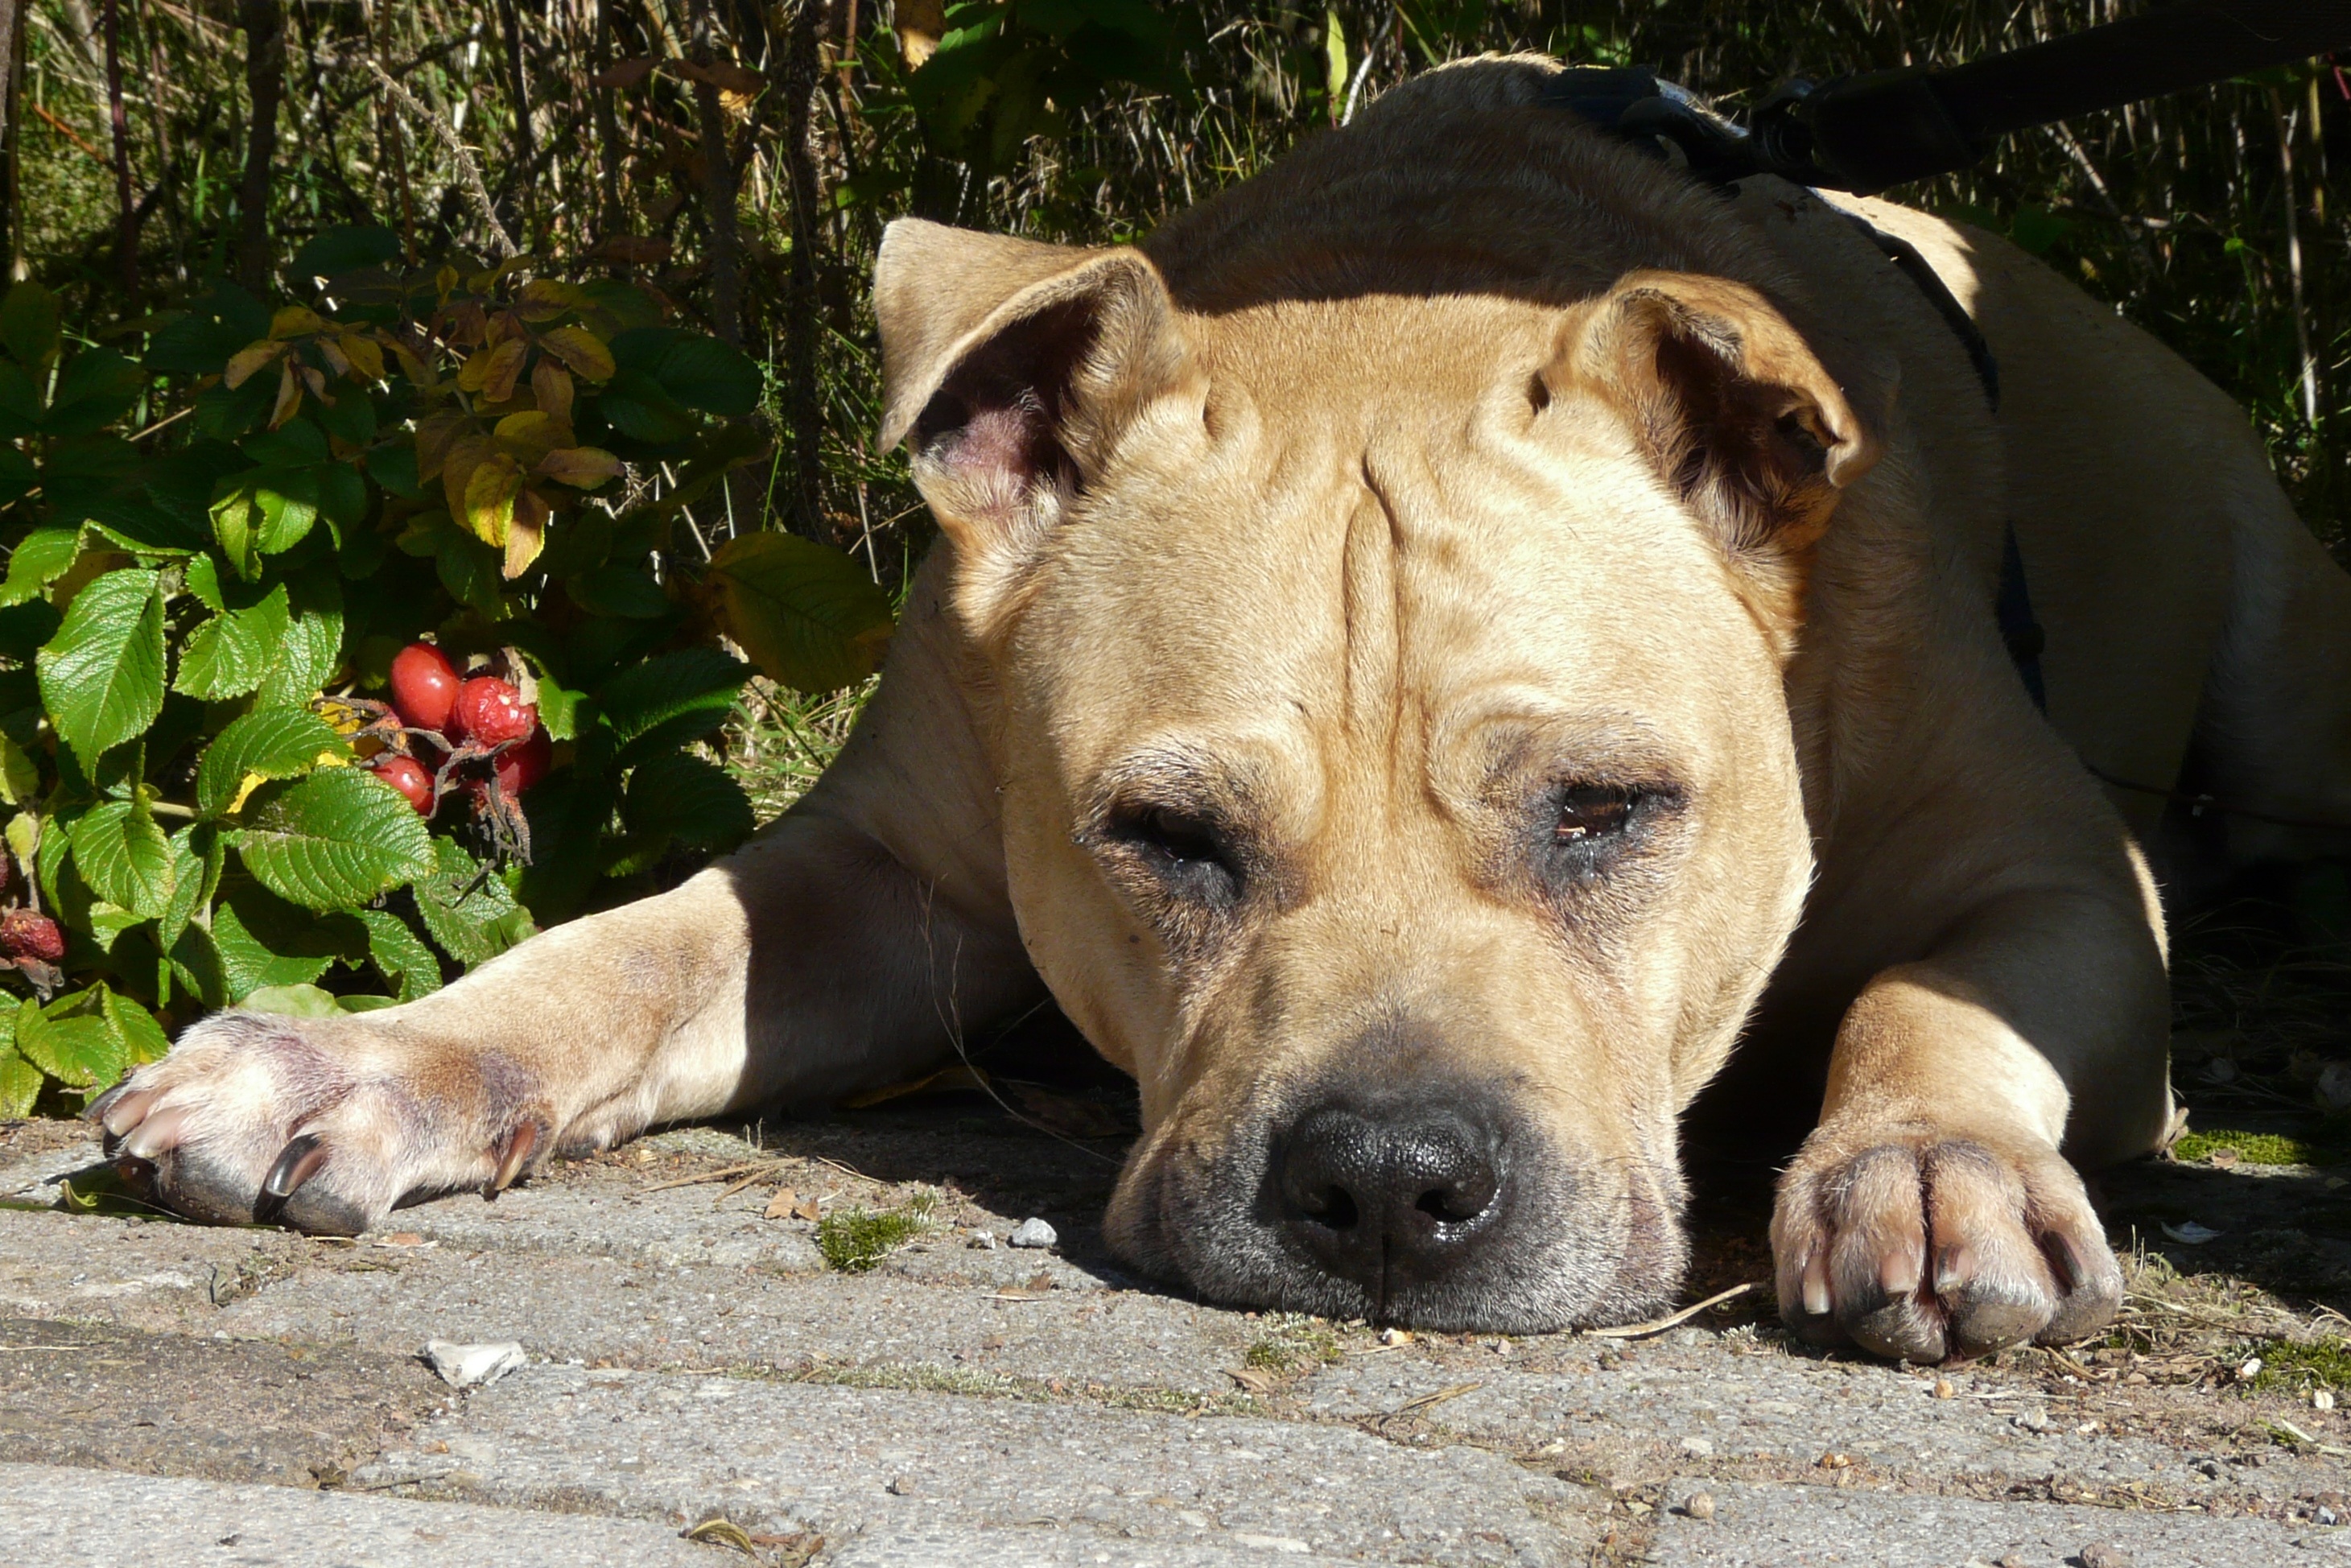
dog, cute, pet, mammal, bulldog, hybrid, head, vertebrate, good, lying, attention, dog breed, terrier, friendly, dear, animal portrait, dog snout, dog look, lazy dog, dog like mammal, dog breed group, american pit bull terrier